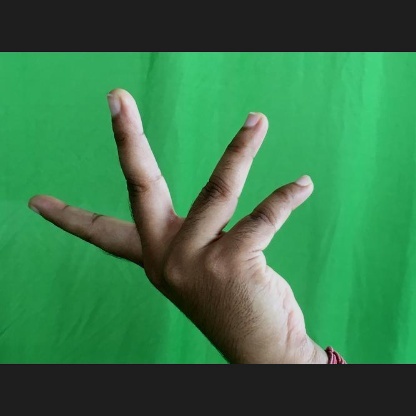
Mudra: Alapadmam